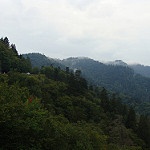
Label: mountain